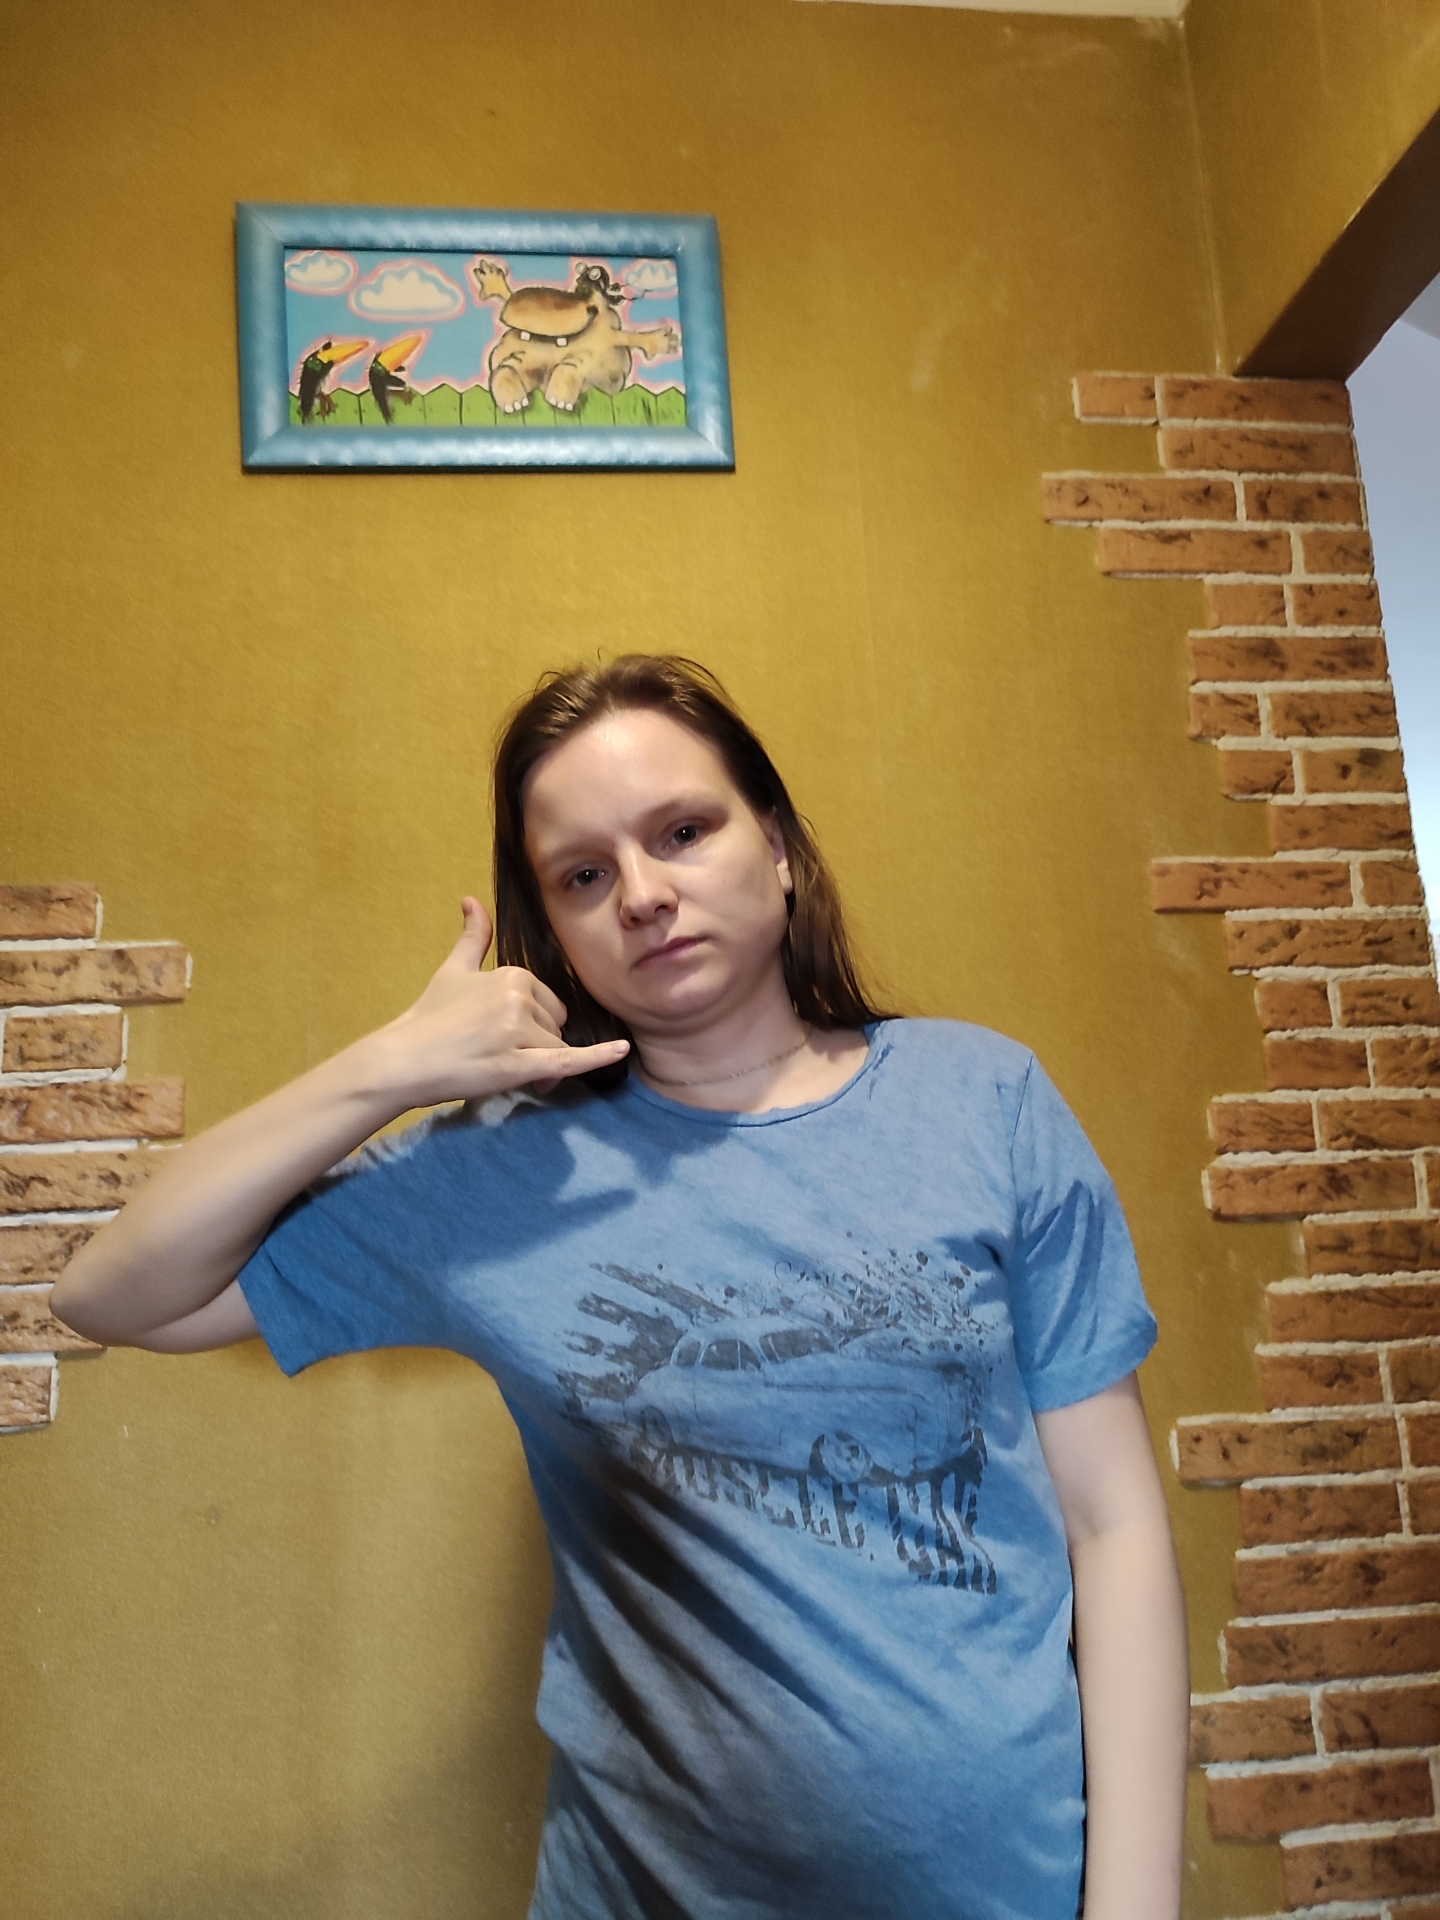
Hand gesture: call